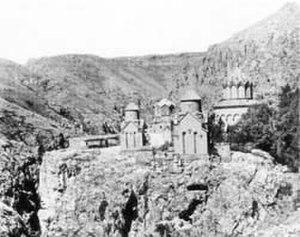
Khtzkonk est un monastère arménien situé en Turquie orientale, près de la frontière arménienne. Érigé du VIIᵉ au XIIIᵉ siècles, ce centre religieux a été largement détruit dans les années 1950.